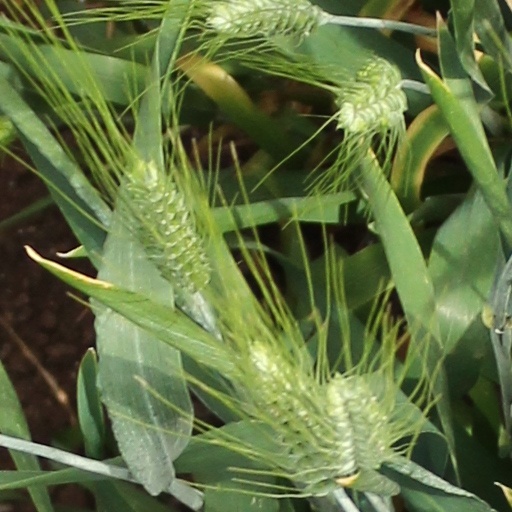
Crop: wheat